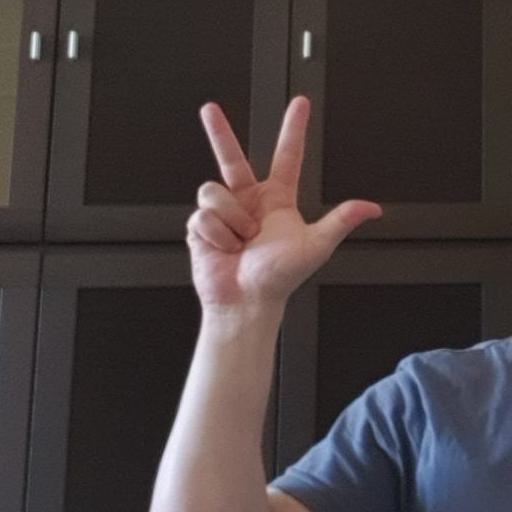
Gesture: three2